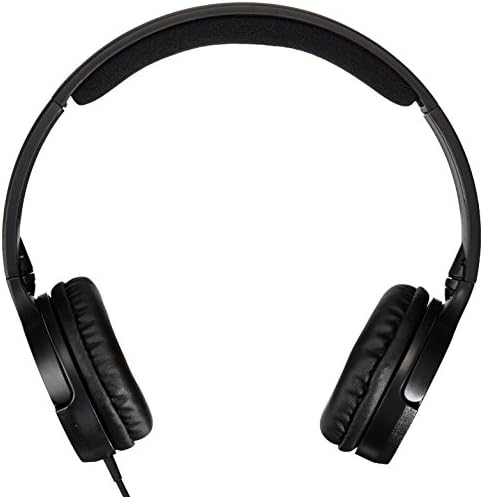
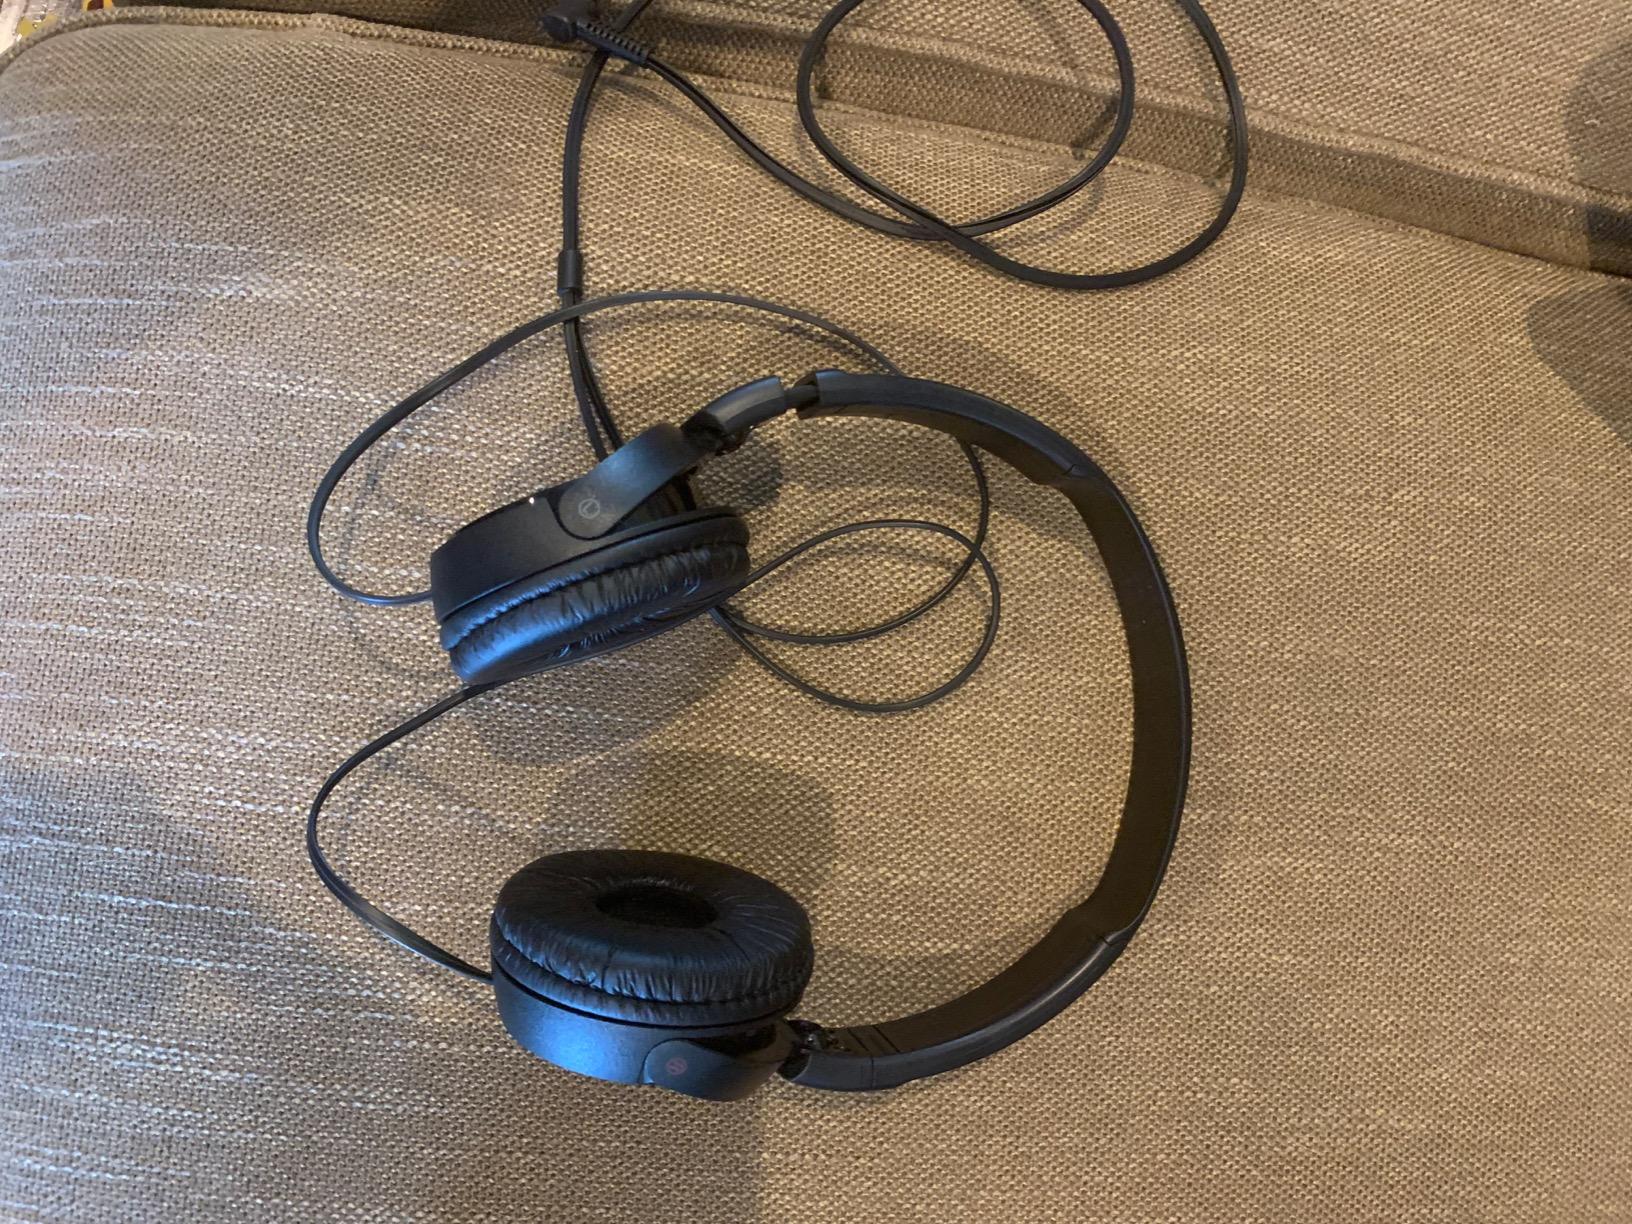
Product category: headphones
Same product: no